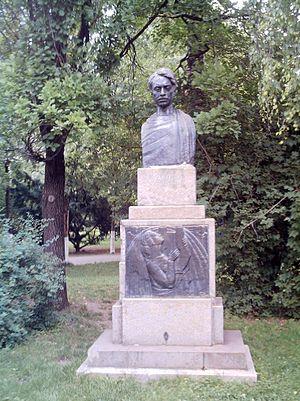
Ștefan Octavian Iosif, né le 11 septembre 1875 à Brașov en Transylvanie et mort le 22 juin 1913, est un poète roumain d'origine aroumaine, linguiste et traducteur de la langue aroumaine.